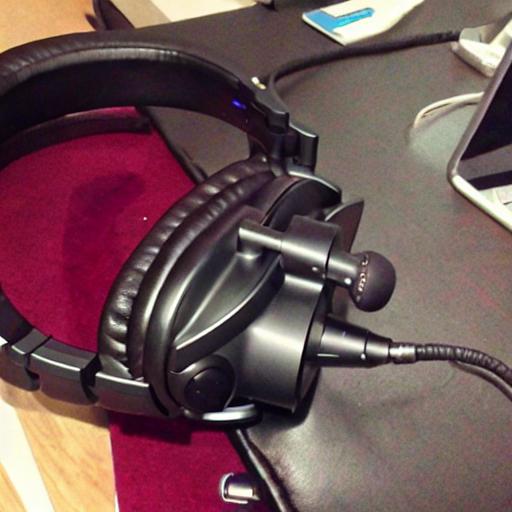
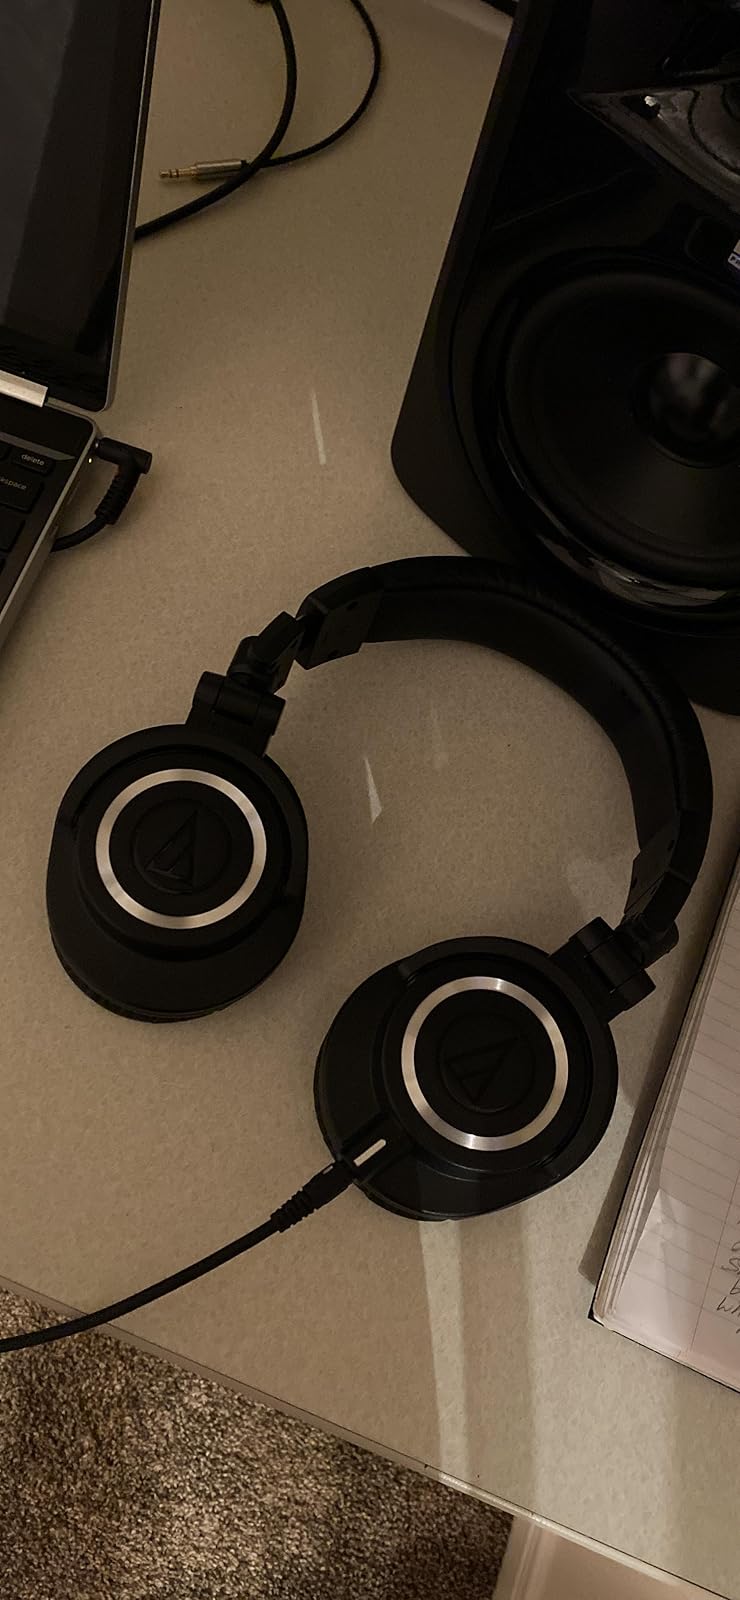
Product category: headphones
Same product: no